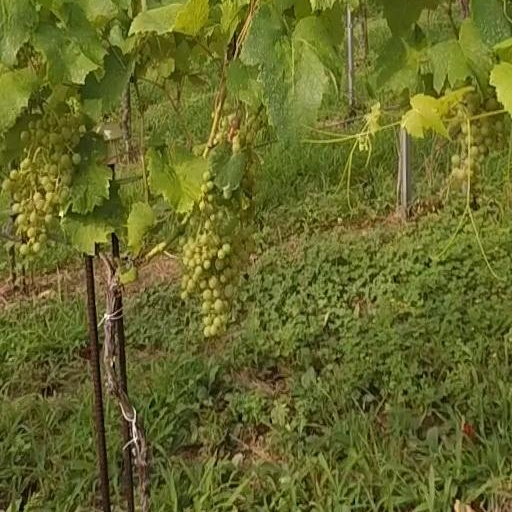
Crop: grape